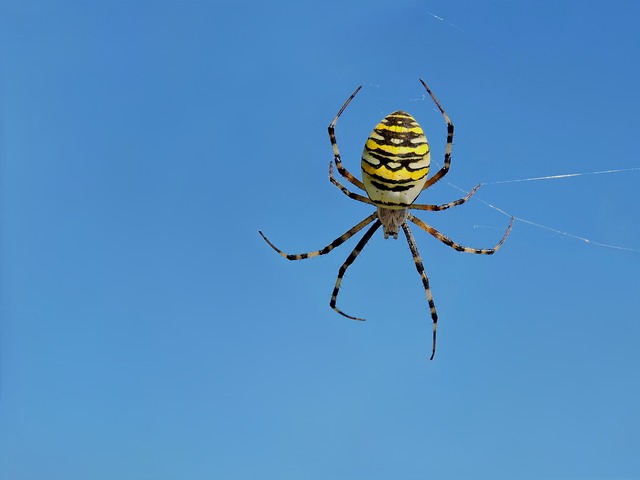
Label: spider